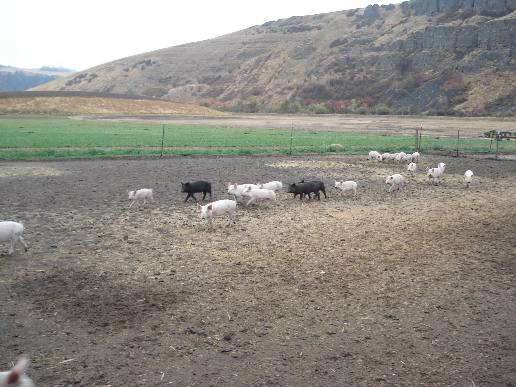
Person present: No